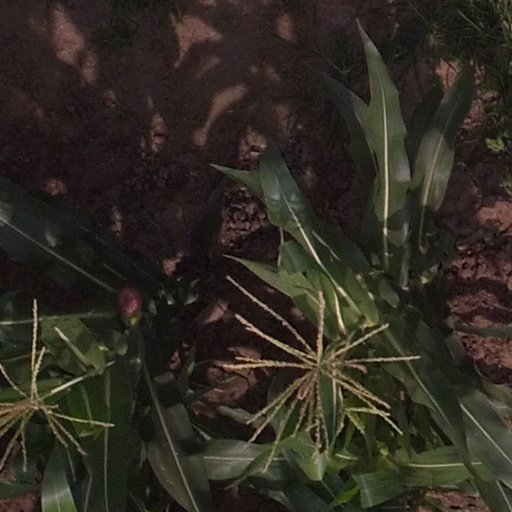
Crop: maize; corn